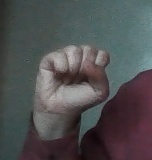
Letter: saad